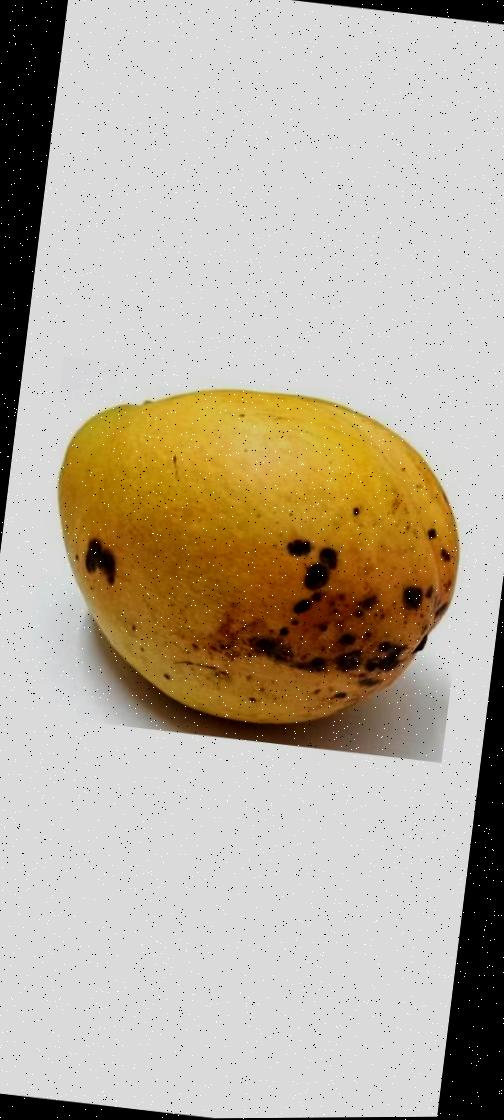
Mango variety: Bari-11